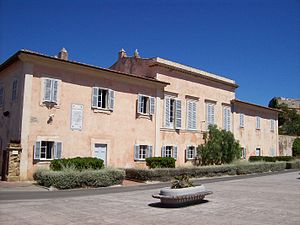
Toscanske arkipelag / Billeder
Det toscanske arkipelag er syv øer som ligger mellem Liguriske Hav og Tyrrhenske hav, vest for Toscana i Italien.